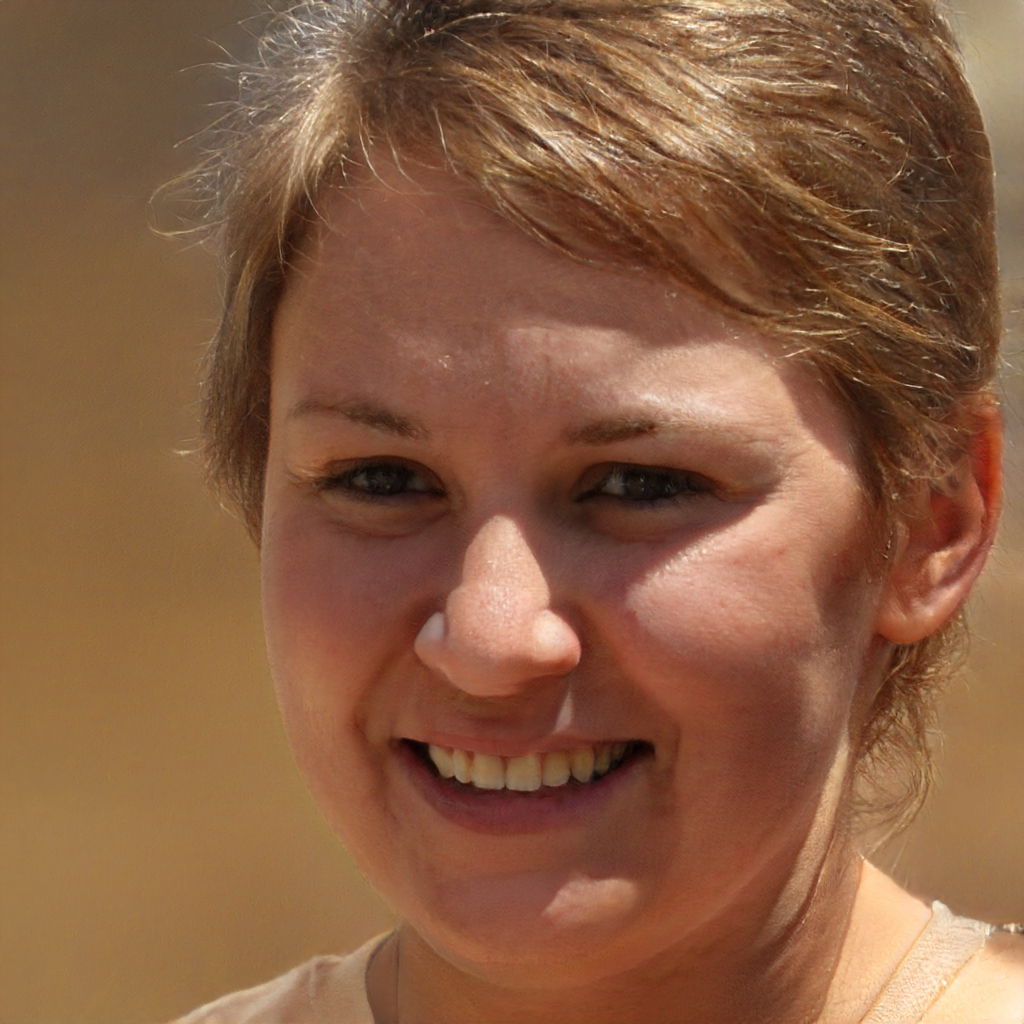
Gender: Female